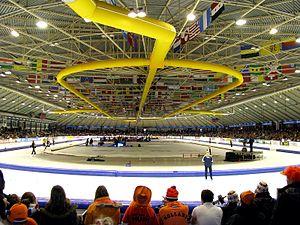
Un terrain de sport est une surface de jeu utilisée pour divers sports. Cette surface peut-être en extérieur ou bien à l'intérieur, dans ce dernier cas il est appelé « gymnase », en France et au Canada, ou « hall omnisport », en Belgique.
Le Thialf est une patinoire située à Heerenveen. Ses fonctions principales concernent le patinage de vitesse, le short-track et le hockey sur glace. Thialf, dont le nom vient de Thjálfi de la mythologie nordique, fut ouvert en 1967 en tant que patinoire ouverte. Dans les années 1980, l'endroit est entièrement reconstruit pour une patinoire couverte.